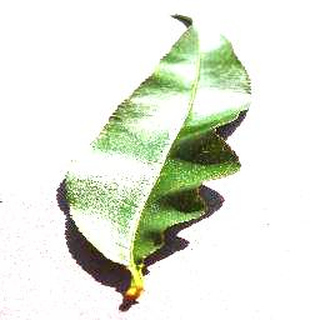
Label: healthy_peach